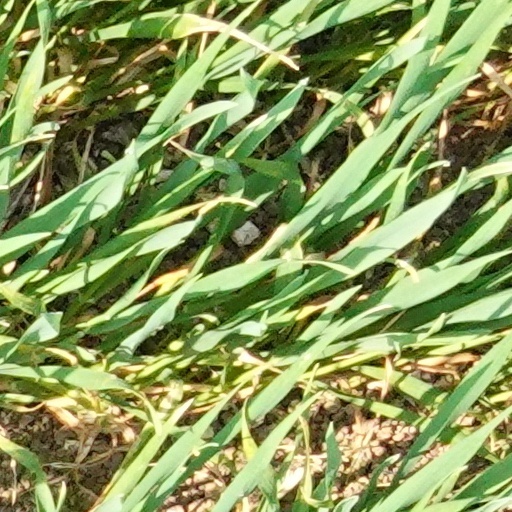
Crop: wheat